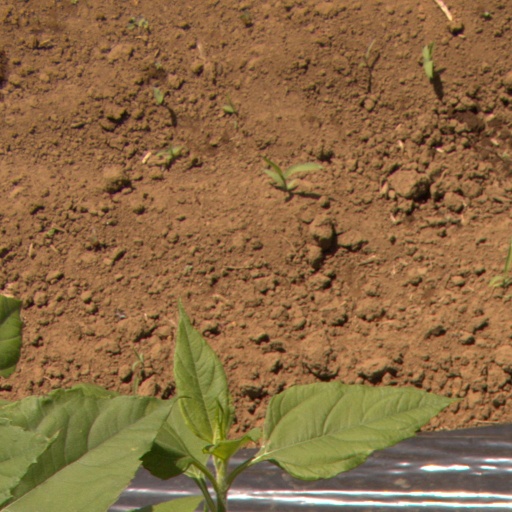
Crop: Jerusalem artichoke